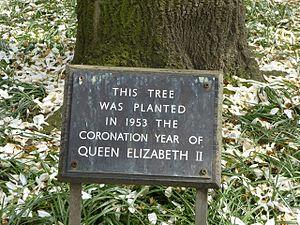
Le couronnement d'Élisabeth II a eu lieu le 2 juin 1953 à l'abbaye de Westminster, à Londres. Élisabeth II monta sur le trône à l'âge de 25 ans, à la mort de son père, George VI, le 6 février 1952, proclamée reine par ses conseils privé et exécutif peu de temps après. Le couronnement eut lieu plus d'un an plus tard en raison de la tradition de laisser passer une période approprié après la mort d'un monarque avant de tenir de telles festivités. Il donna également aux comités de planification suffisamment de temps pour préparer la cérémonie. Pendant le service, Élisabeth prêta serment, fut ointe de l'huile sacrée, investie de robes et de tenues de cérémonie, et couronné reine du Royaume-Uni, du Canada, de l'Australie, de la Nouvelle-Zélande, de l'Afrique du Sud, du Pakistan et de Ceylan.